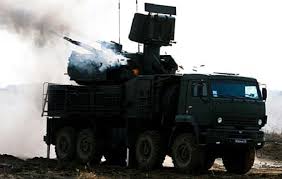
Label: Pantsir-S1